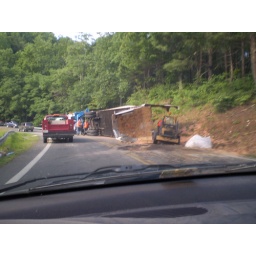
Wrecked truck in the mountain